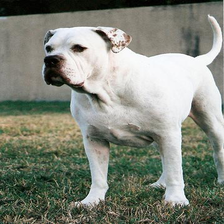
Species: dog
Breed: american bulldog